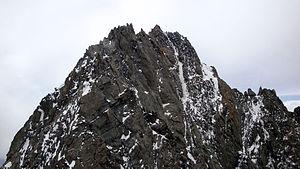
Le mont Brouillard est un sommet culminant à 4 069 m d'altitude qui se situe dans le massif du Mont-Blanc. Il est situé en Vallée d'Aoste, en Italie. Son accès se fait par le refuge Monzino. On peut passer par ce sommet pour effectuer l'ascension du mont Blanc.